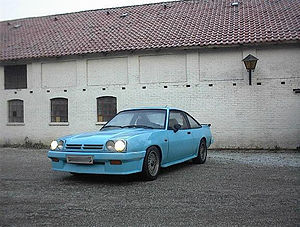
Opel Manta / Opel Manta B (1975-1988)
Opel Manta B GSi
Opel Manta var en bilmodel fra Opel. Modellen blev introduceret i 1970 og var Opels første coupé uden samme modelvariant i sedanudgave. Opel Manta delte platform med Opel Ascona, men uden anden lighed end teknik.